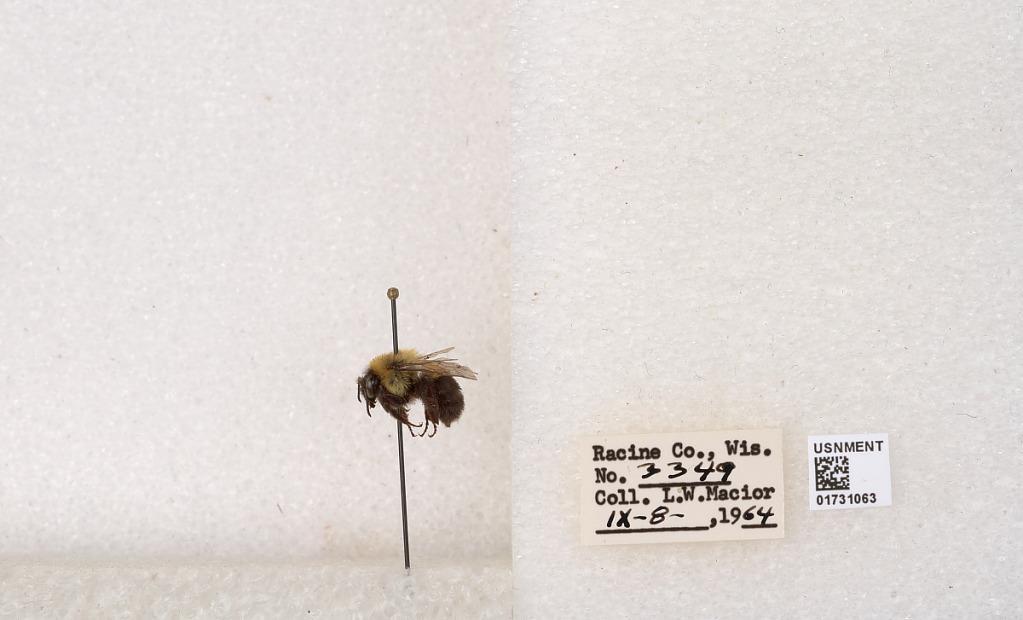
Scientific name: Bombus impatiens Cresson
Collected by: L. Macior
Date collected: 1964-9-8
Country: United States
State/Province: Wisconsin
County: Racine
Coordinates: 42.7299, -87.8123